Manila Polo Club

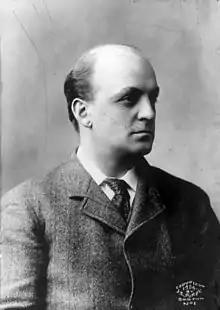
William Cameron Forbes, the founder of the Manila Polo Club.

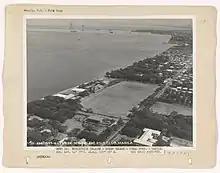
Manila Polo Club, date unknown

The Manila Polo Club was incorporated on August 18, 1909 by American William Cameron Forbes, who would start serving as Governor-General of the Philippines within the same year. Forbes was a polo enthusiast who owned two polo fields in his estate in Boston, envisioned the club as a venue for polo and leisure for "gentlemen of a certain class" assigned to work in the Philippines like himself. Forbes is credited for establishing the first polo field in the Philippines and served as delegate of the club until the outbreak of World War II. The clubhouse was inaugurated on November 27, 1909.